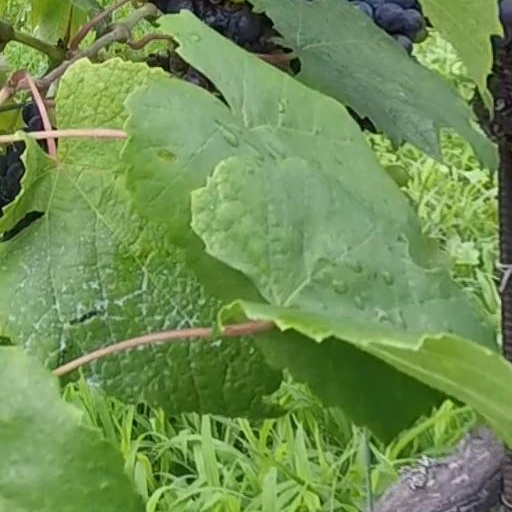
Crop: grape